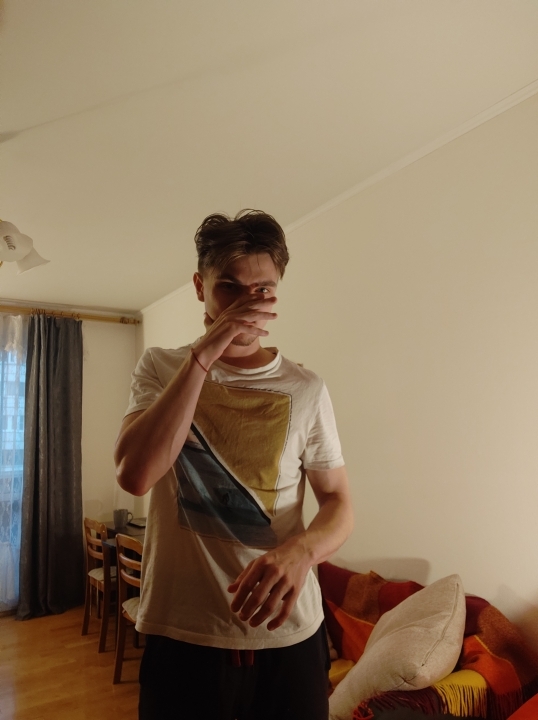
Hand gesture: no_gesture